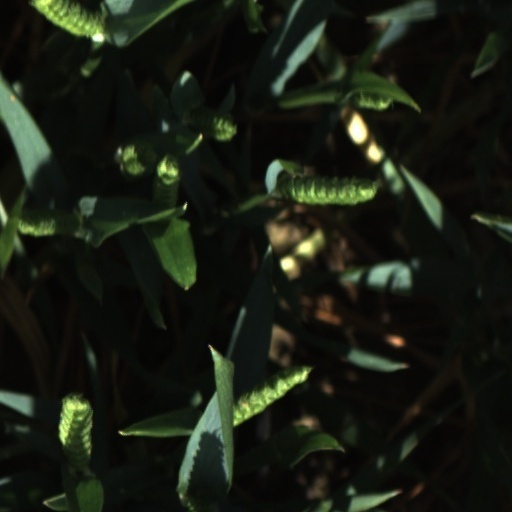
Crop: wheat